The Broken Ear

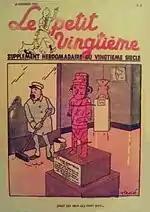
A scene from "The Broken Ear" on the cover of "Le Petit Vingtième"

Hergé used "The Broken Ear" to allude to real events that had recently taken place in South America. The fictional countries of San Theodoros and Nuevo Rico were based on the real countries Bolivia and Paraguay, while the Gran Chapo War depicted in the strip was an allusion to the Chaco War (1932–35) that was waged between Bolivian and Paraguayan forces over lucrative oil fields in the Gran Chaco region. The name "Gran Chapo" was a pun on the French "grand chapeau", meaning "big hat", while the name Nuevo Rico was a pun on "nouveau riche" and the name of the Nuevo Rican capital city, Sanfación, was a pun on "sans façon", meaning "without manners". Hergé's character Basil Bazarov, of the Vicking Arms Company Ltd (Basil Mazaroff in the 1937 edition), was a thinly veiled allusion to the real-life Greek weapons seller Basil Zaharoff of Vickers Armstrong, who profited from the conflict by supplying arms to both Paraguay and Bolivia. Hergé had learned about the conflict and the western corporations profiting from it through two issues of anti-conformist French magazine "Le Crapouillot" ("The Mortar Shell"), which covered news stories ignored by the mainstream media. It is also likely that he had read Richard Lewinsohn's 1930 book "Zaharoff, l'Européen mystérieux" ("Zaharoff, the Mysterious European"), which had been referenced in "Le Crapouillot".